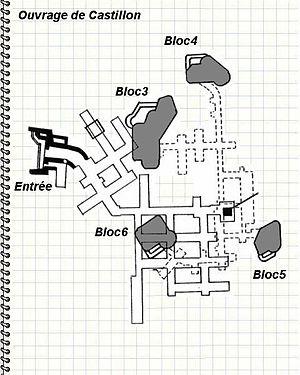
plan de l'ouvrage de Castillon
L'ouvrage de Castillon est une fortification faisant partie de la ligne Maginot, située sur la commune de Castillon, dans le département des Alpes-Maritimes.